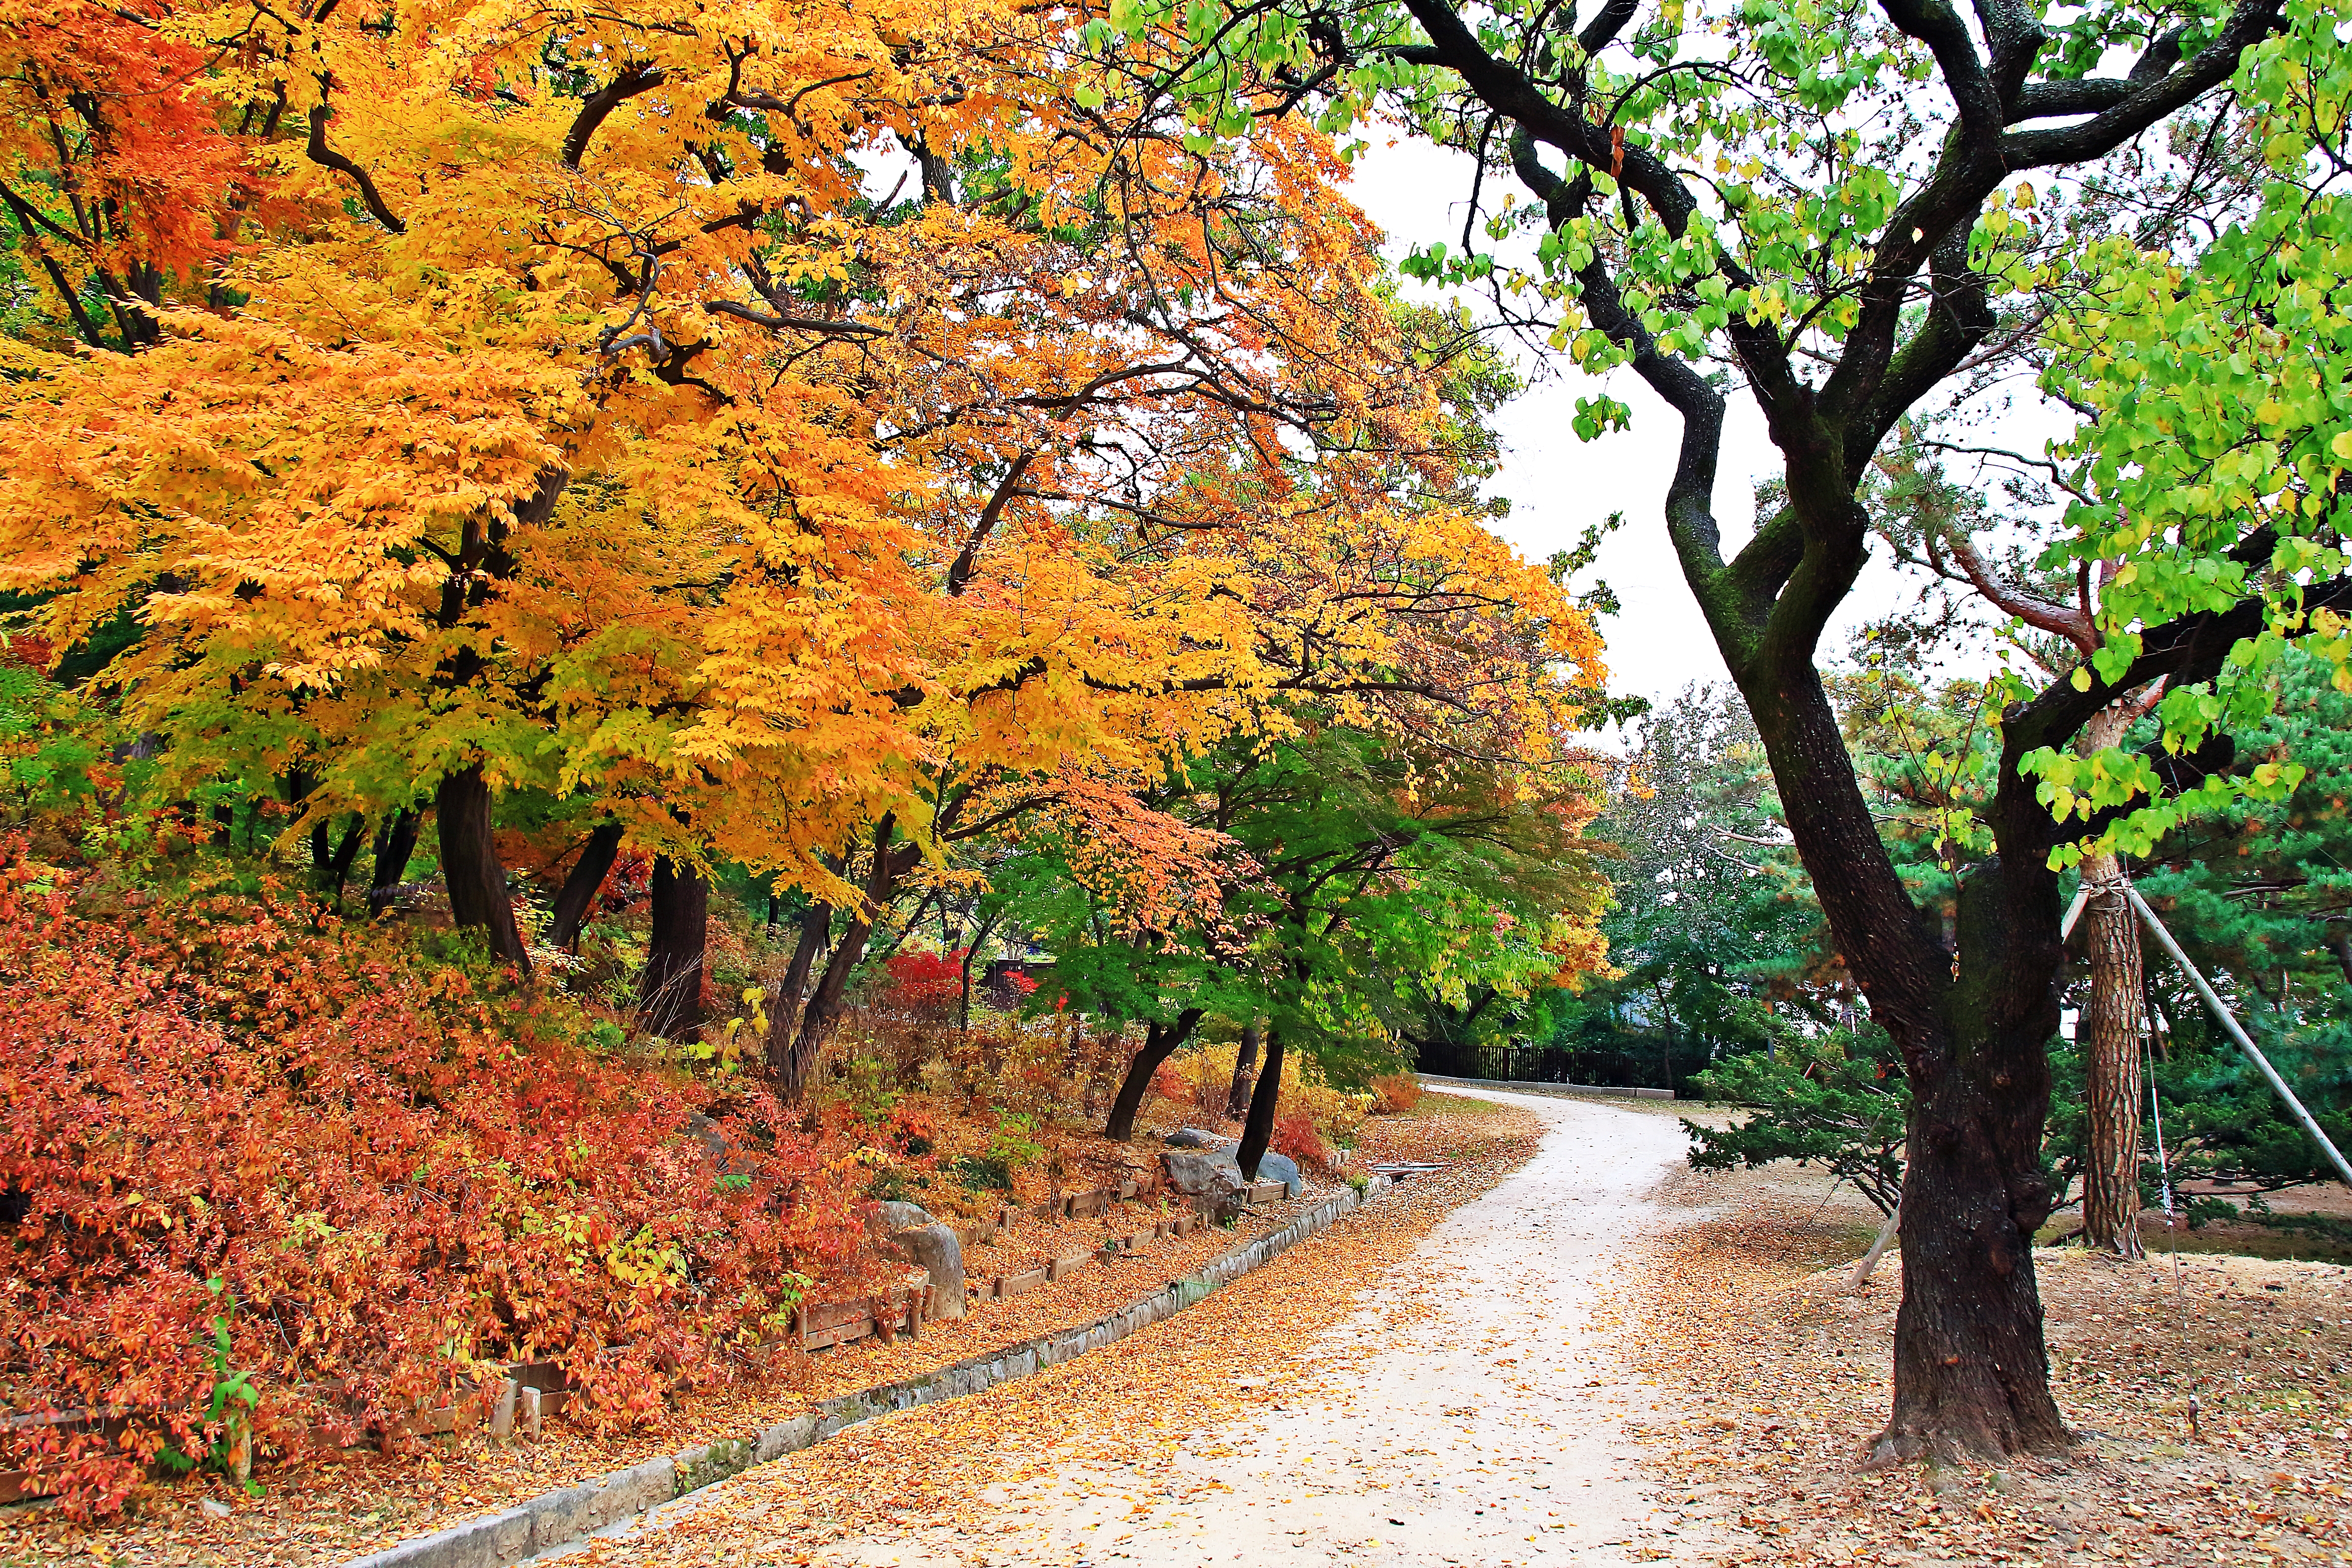
autumn, korea, tree, leaf, nature, woody plant, deciduous, plant, natural landscape, road, biome, maple, branch, botany, road surface, infrastructure, temperate broadleaf and mixed forest, state park, landscape, maple leaf, woodland, grove, street, plane, trail, plane tree family, Northern hardwood forest, forest, walkway, plant stem, thoroughfare, sidewalk, path, trunk, park, flower